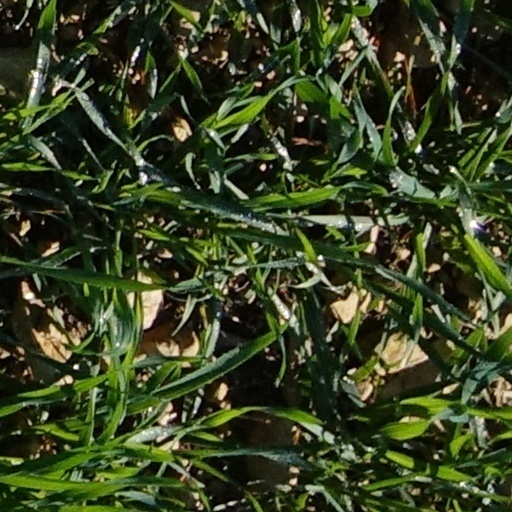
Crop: wheat